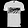
Label: T - shirt / top